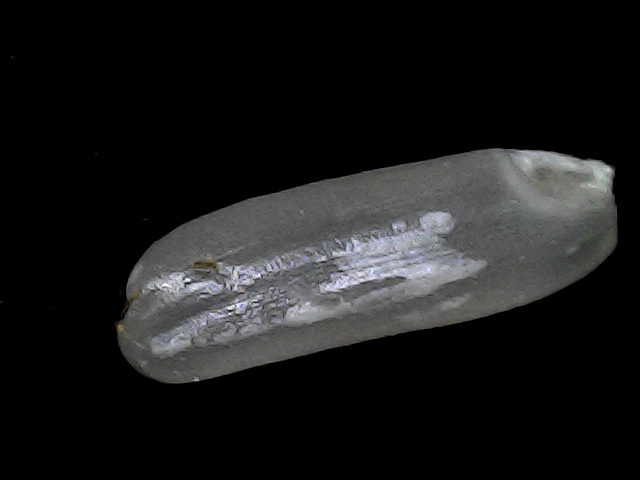
Rice variety: BD75